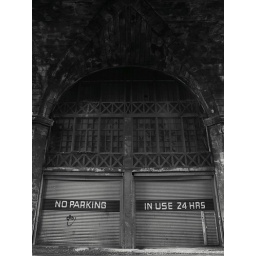
A set of cavernous doors under a bridge in Edinburgh.